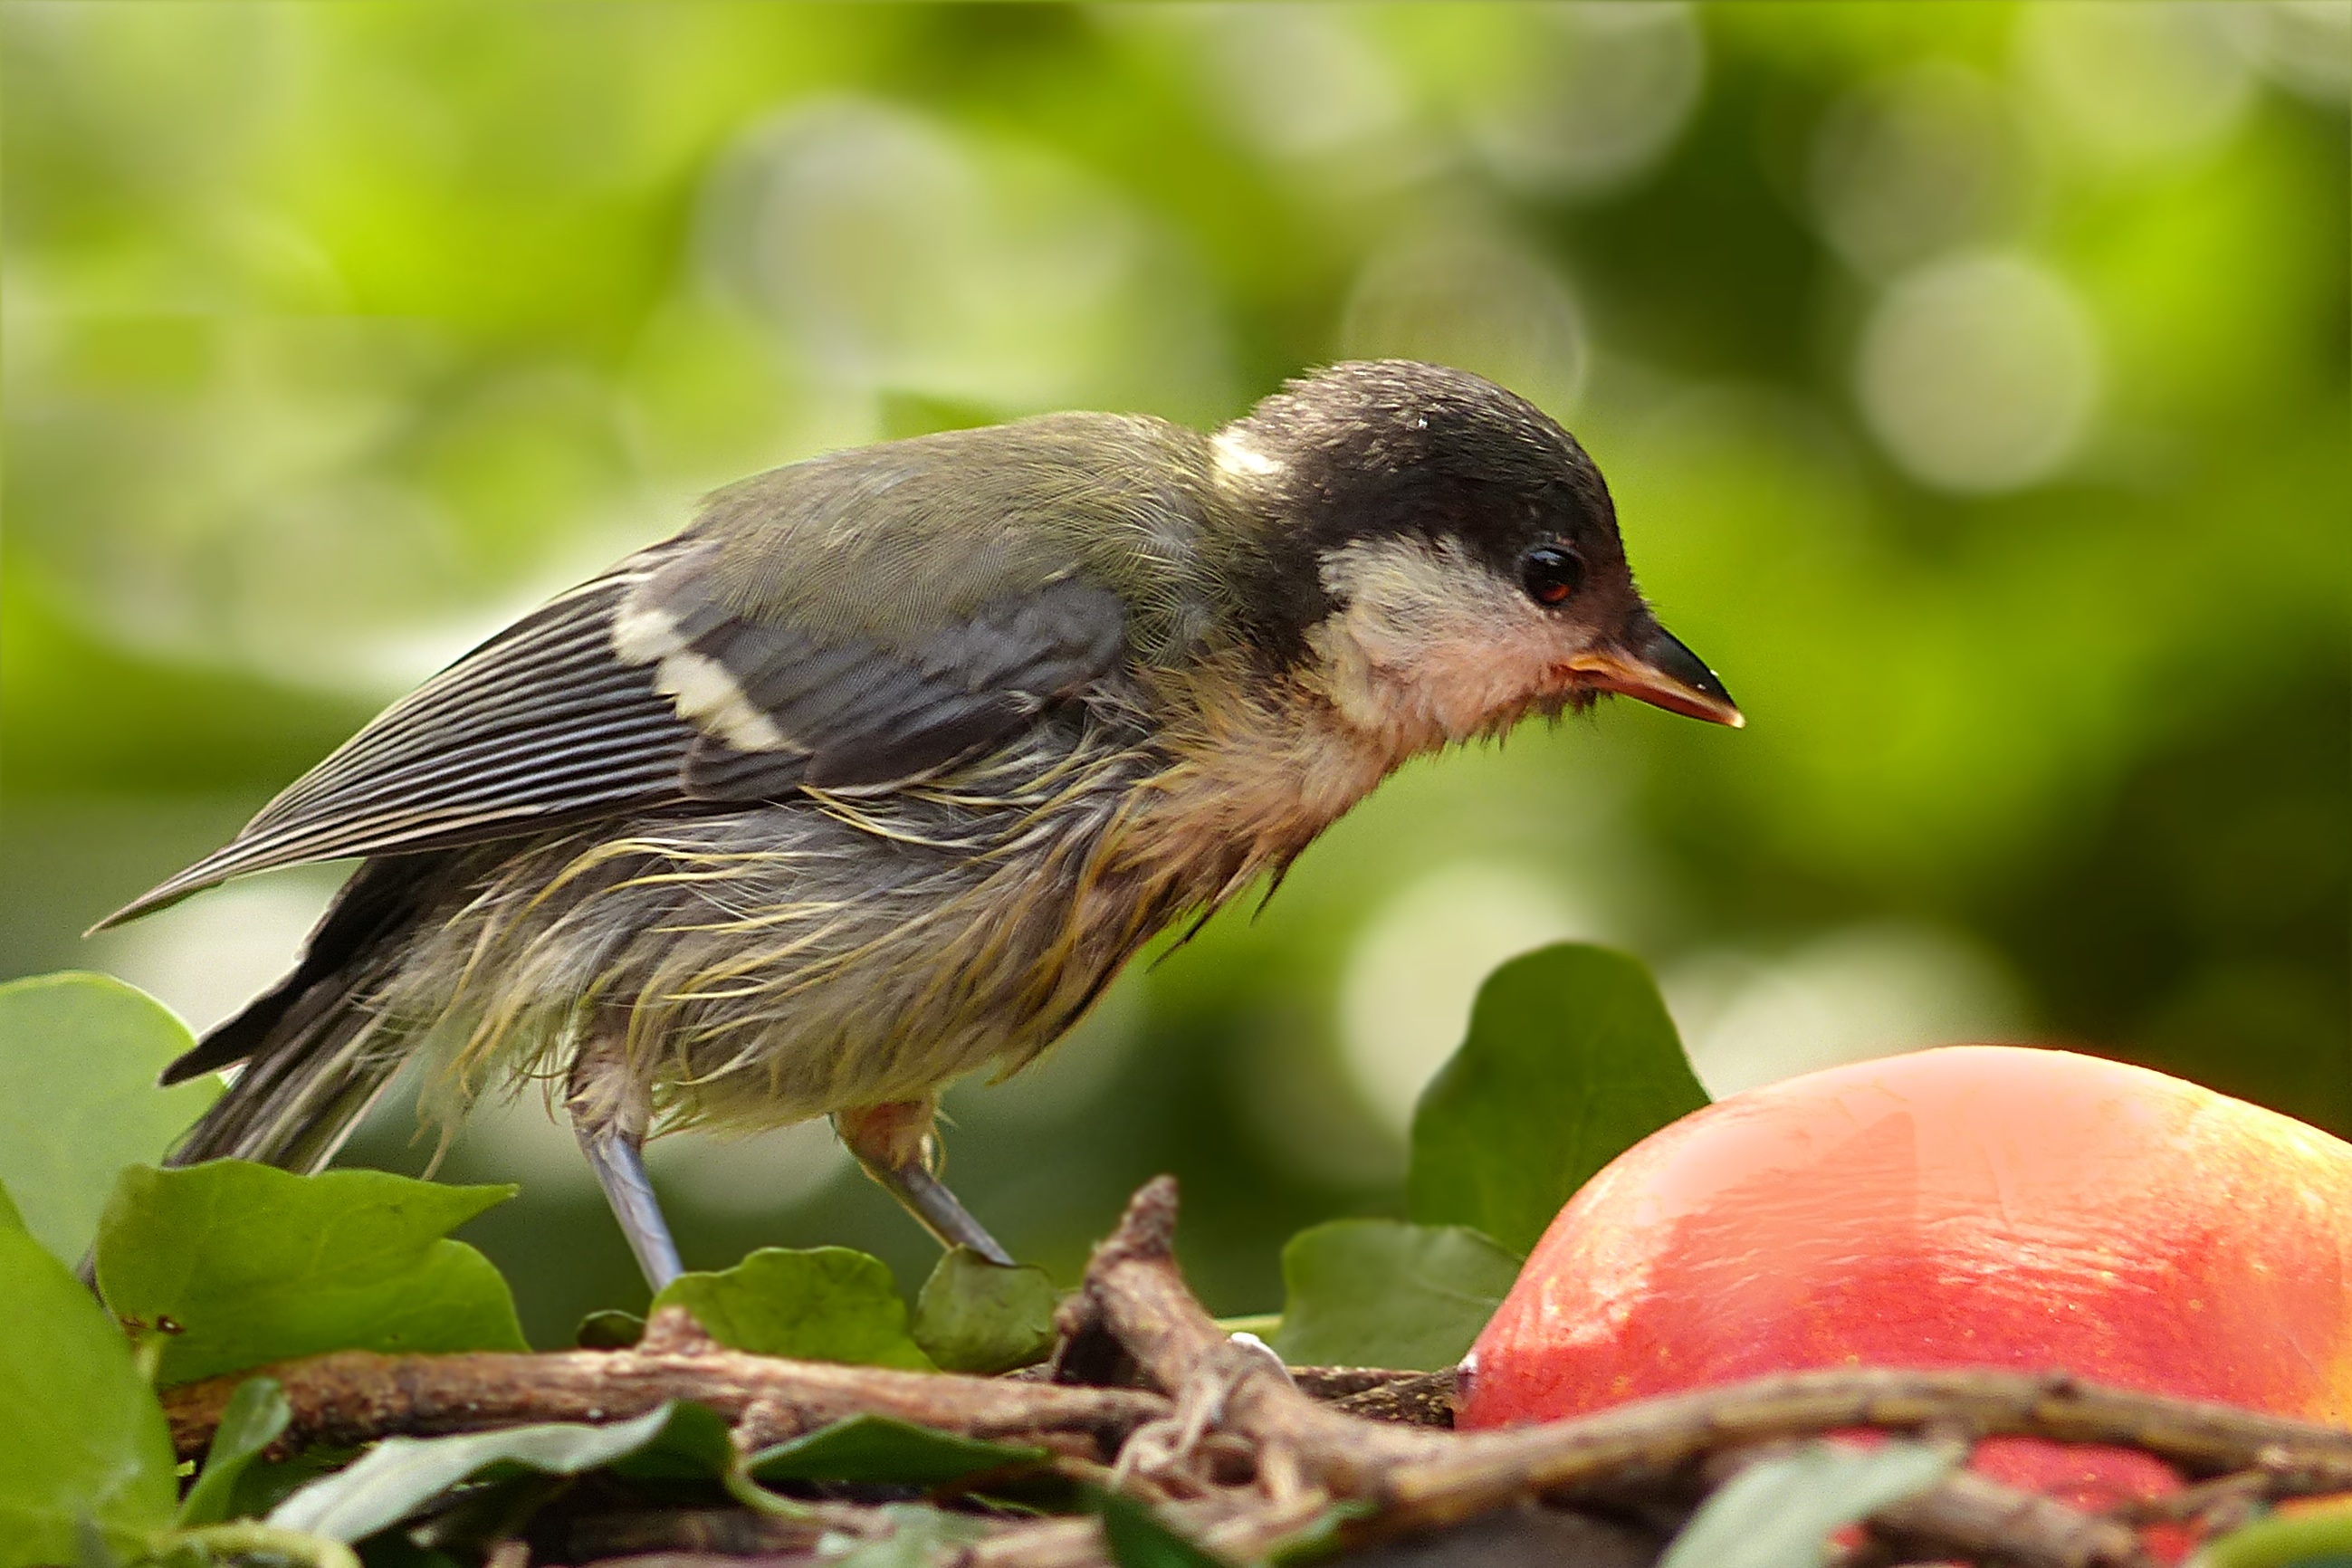
nature, bird, flower, wildlife, young, beak, garden, fauna, vertebrate, sparrow, finch, tit, hunger, parus major, feeding place, perching bird, emberizidae